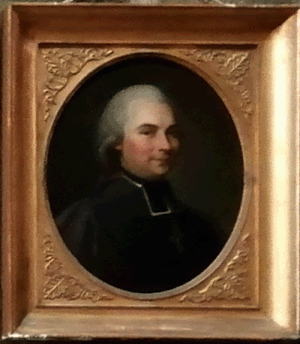
Portrait en la cathédrale de Tréguier